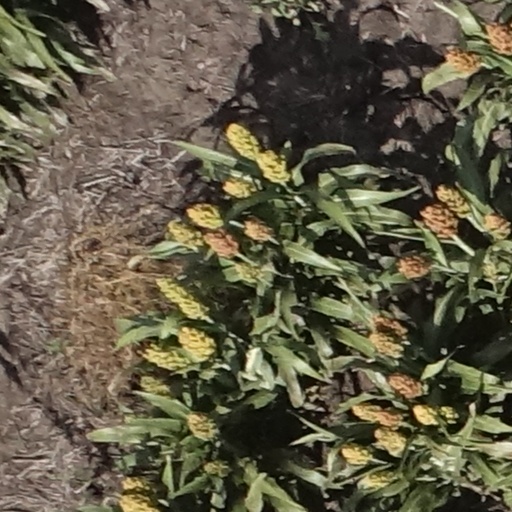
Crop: sorghum